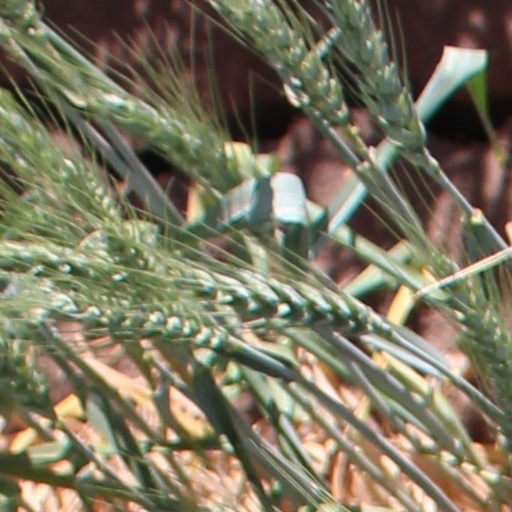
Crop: wheat